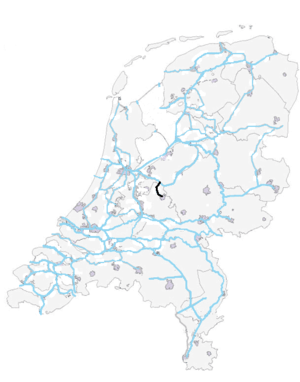
Eem
Eems beliggenhed.
Eem er en flod i det centrale Nederlandene med en længe op ca. 18 kilometer.